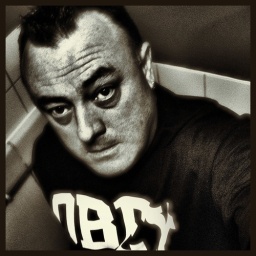
The face of a man ravaged by tequila and cider... ...don't try this at home kids.